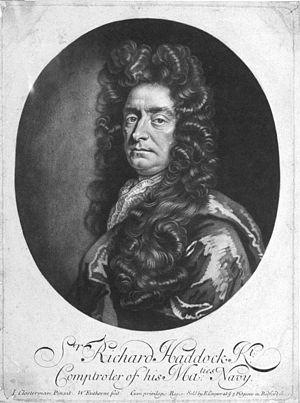
Sir Richard Haddock est un officier de marine britannique. Il sert dans la Royal Navy pendant les guerres anglo-néerlandaises, et parvient au grade d'Admiral en août 1690.